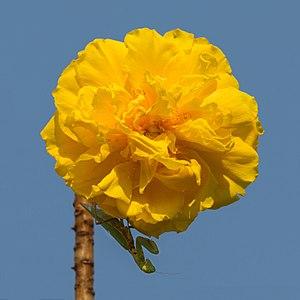
Cochlospermum regium (arbre de coton jaune), fleur avec mante religieuse, sur l'île de Don Tao, Si Phan Don, Laos